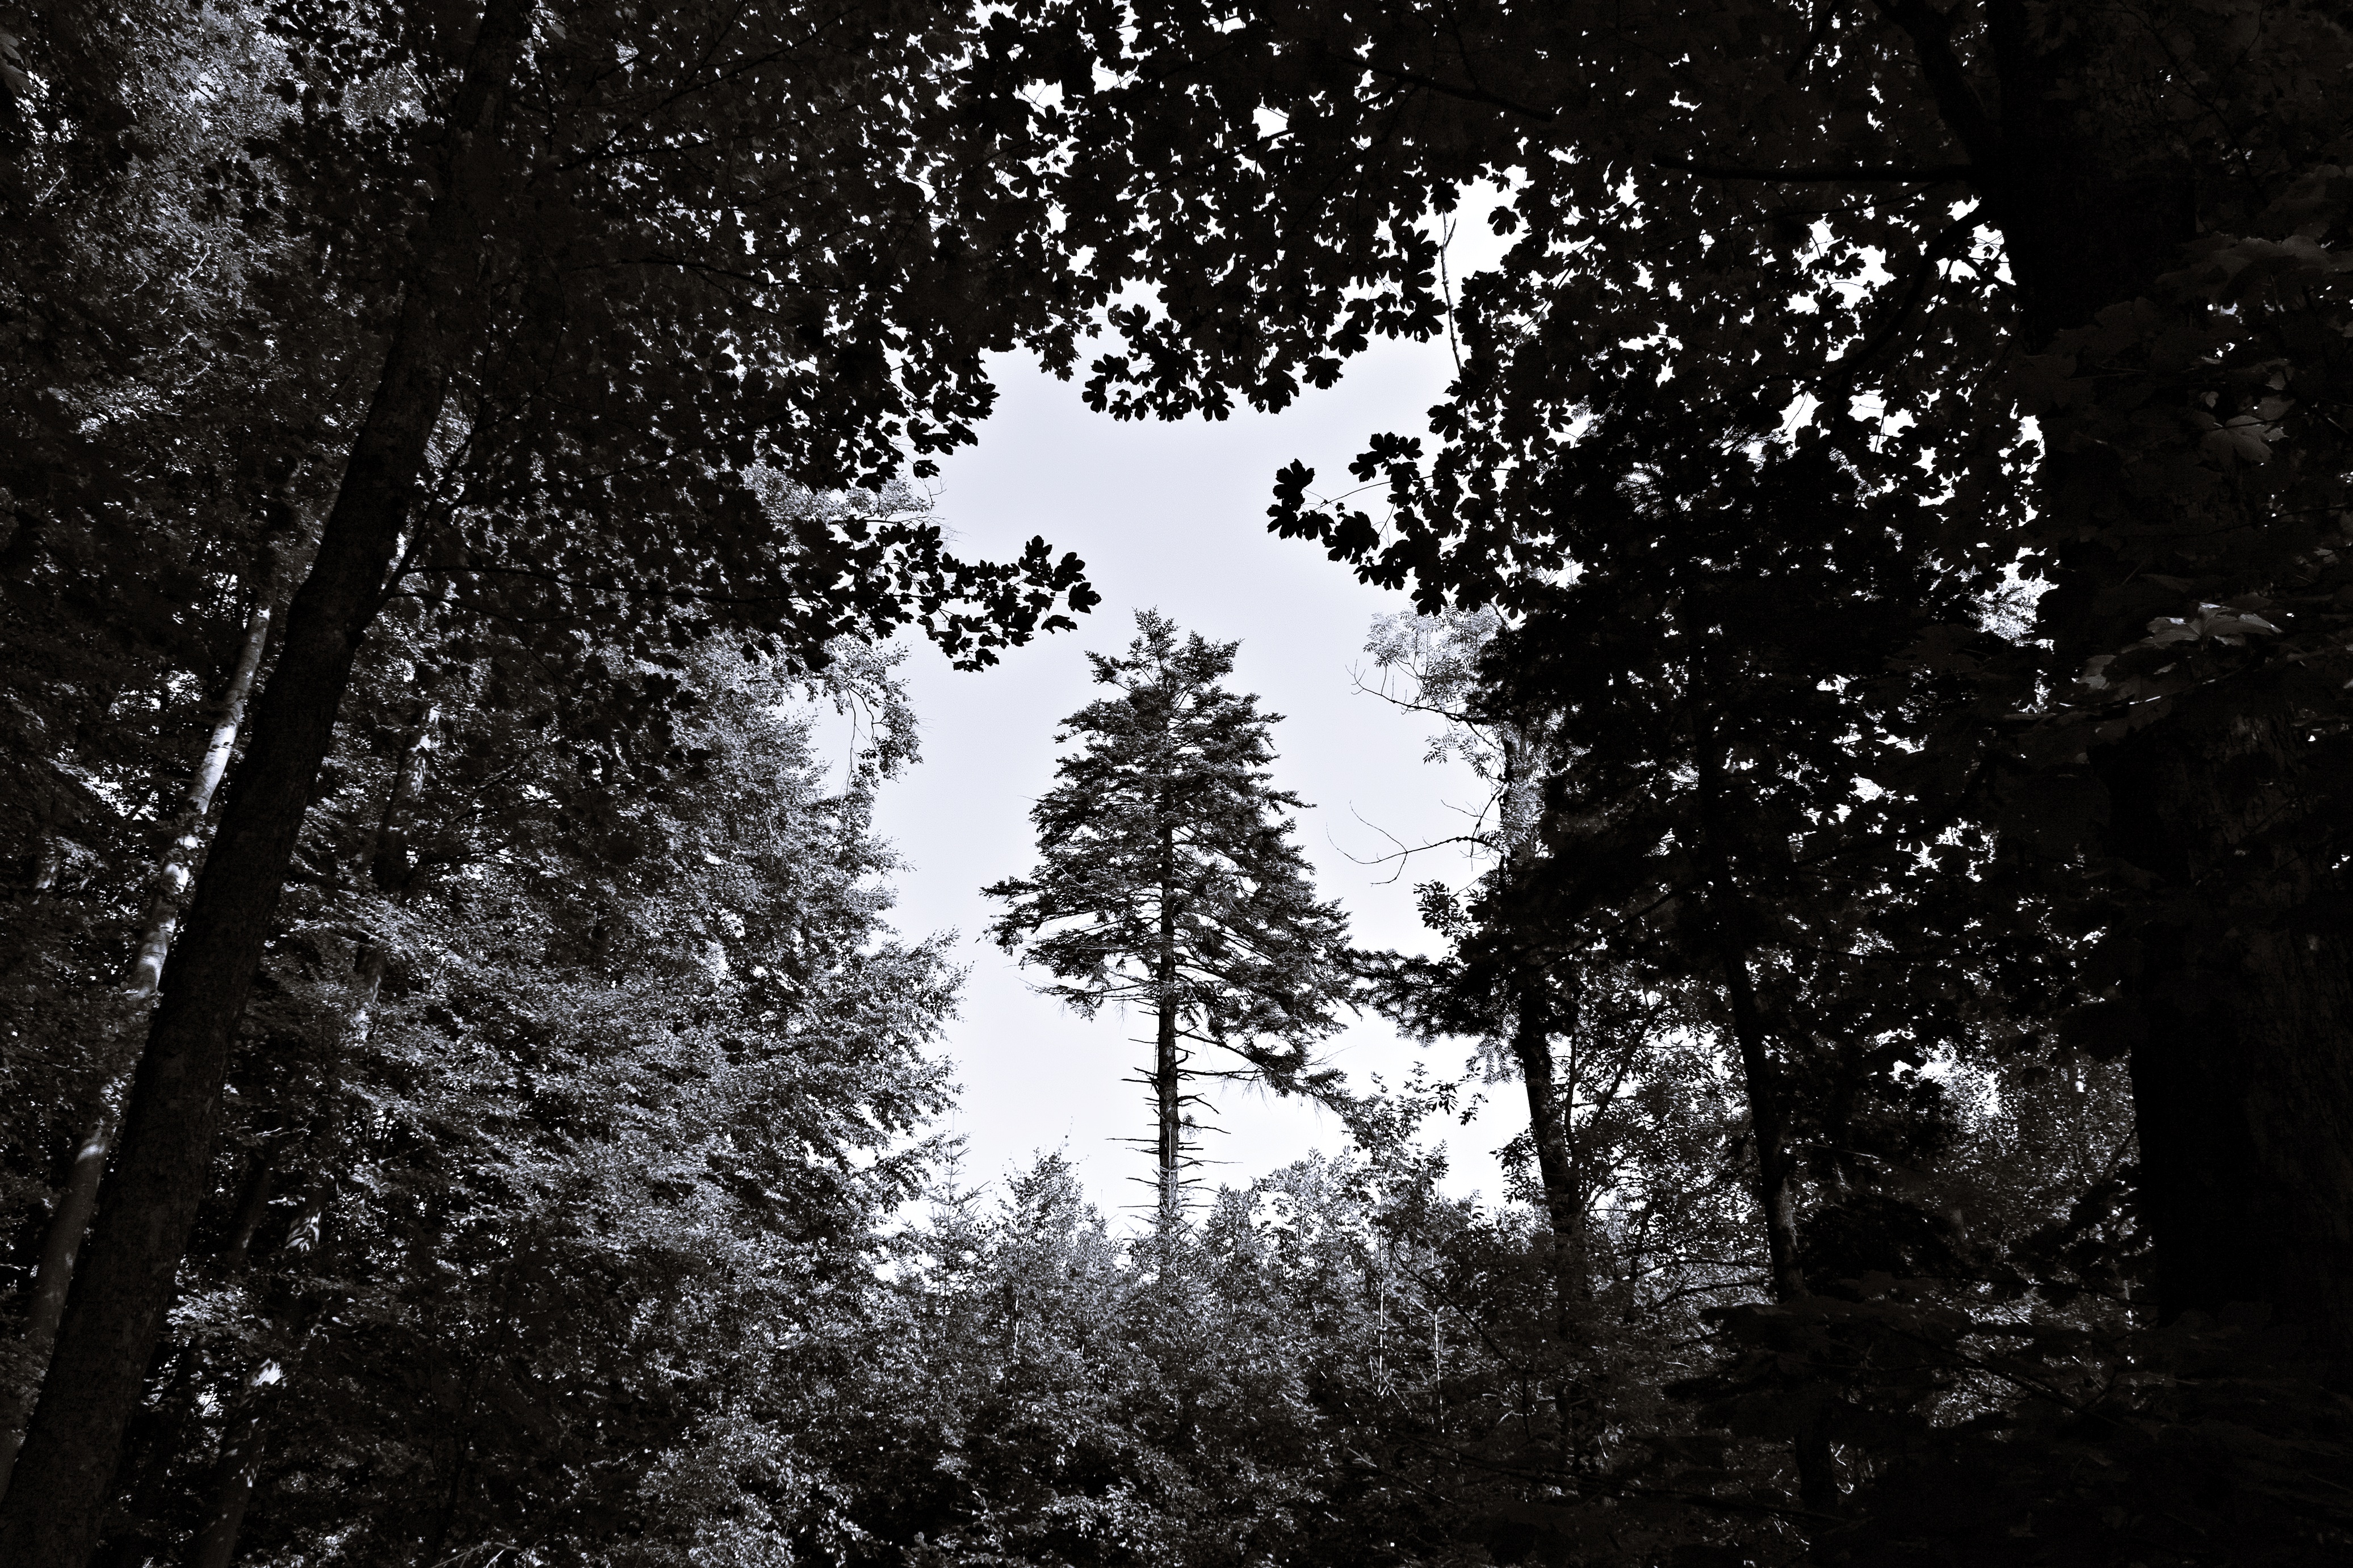
tree, nature, forest, branch, light, black and white, plant, sunlight, morning, leaf, autumn, darkness, monochrome, woodland, habitat, monochrome photography, natural environment, atmospheric phenomenon, woody plant